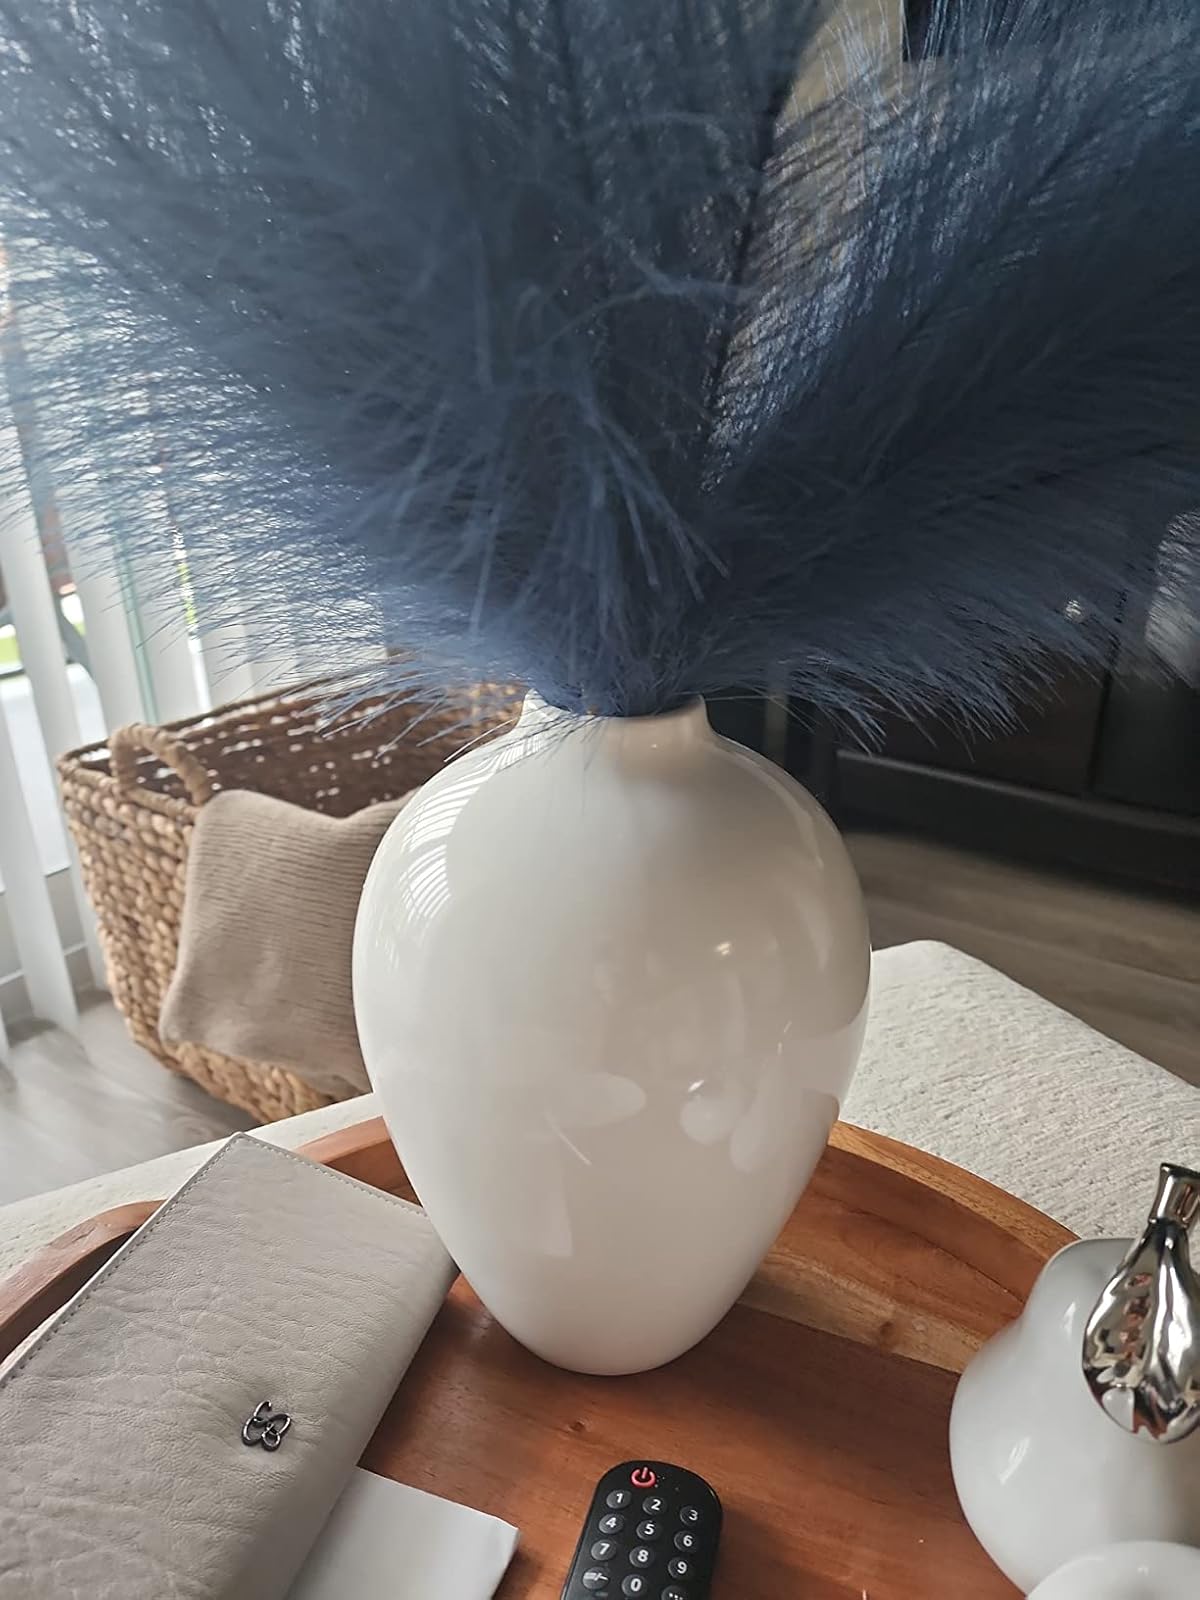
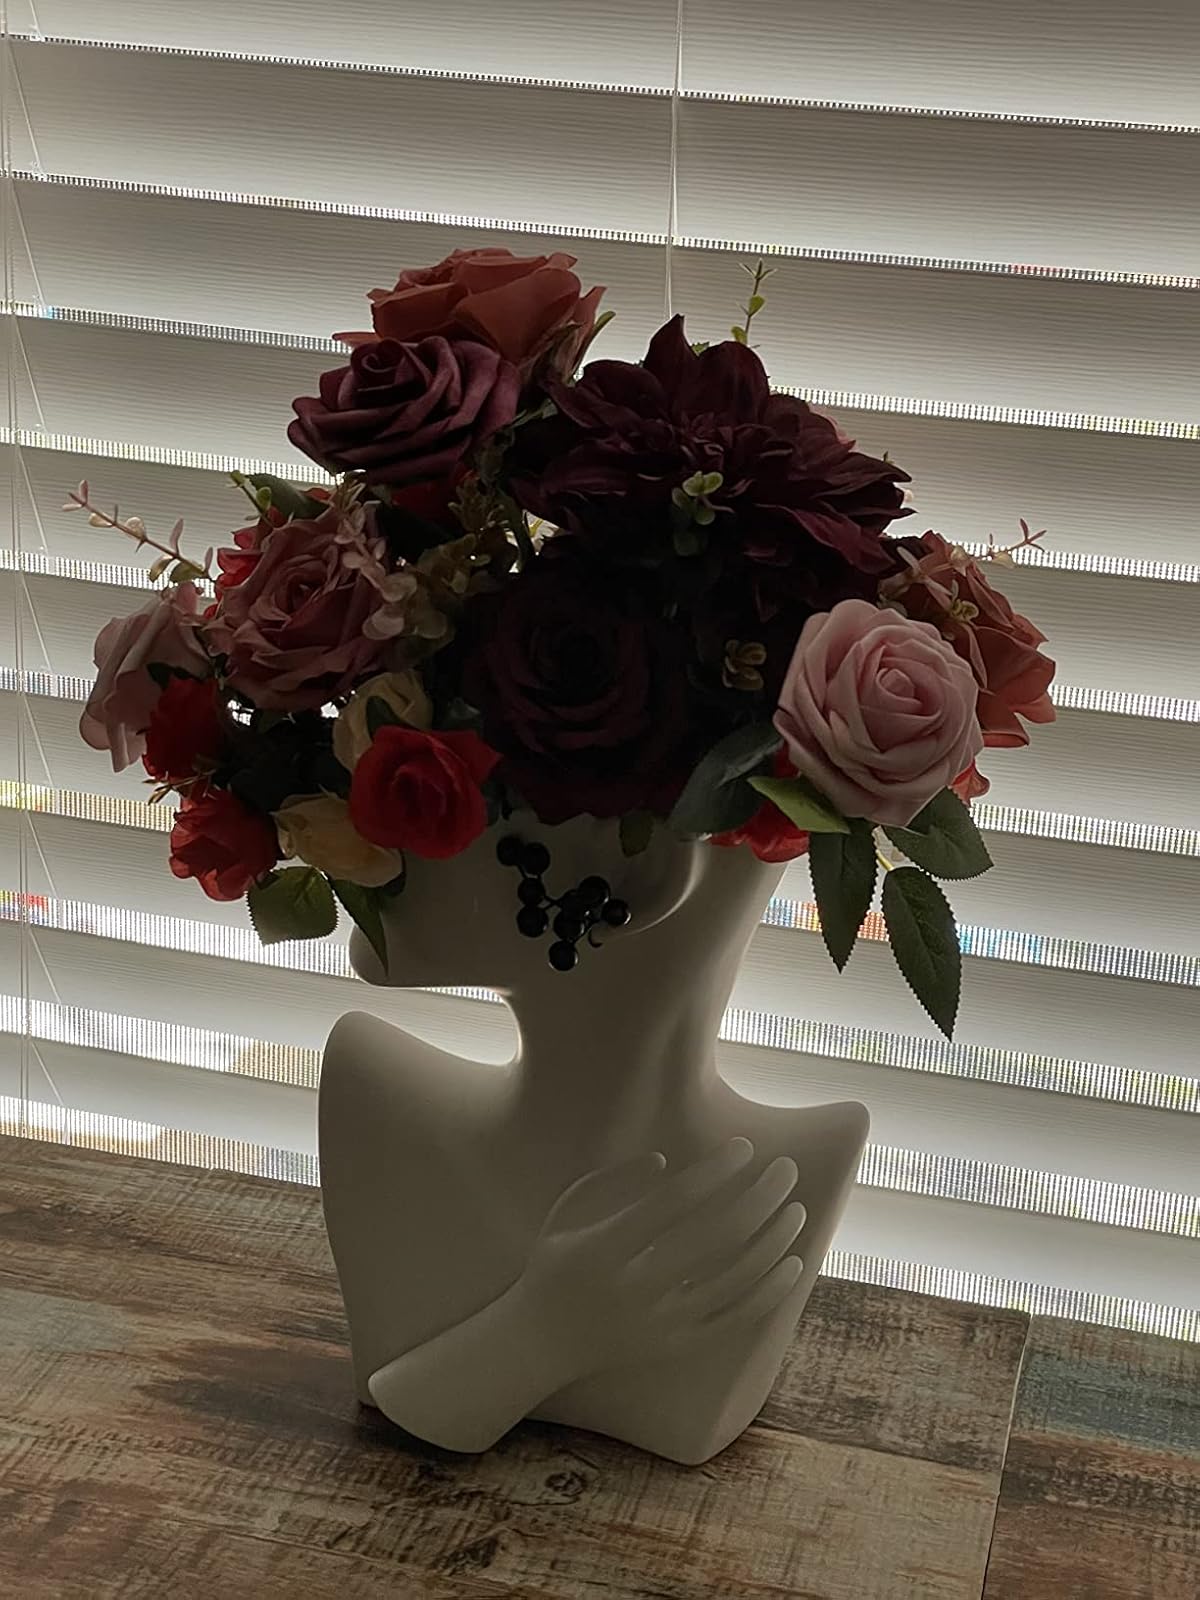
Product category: vase
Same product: no